Gustavus Adolphus College

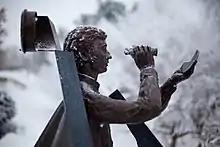
"Nicollet" is a sculpture by Paul Granlund at Gustavus Adolphus College

In April 1873, the college was to be renamed Gustavus Adolphus Literary & Theological Institute in honor of King Gustavus Adolphus of Sweden once the final location and buildings were secured. A delegation of residents from St. Peter won favor from the founders to relocate there as a result of an economic crisis and the town's offer of $10,000 and donation of acreage for a larger campus.